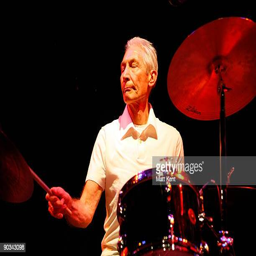
blues artist performs on stage